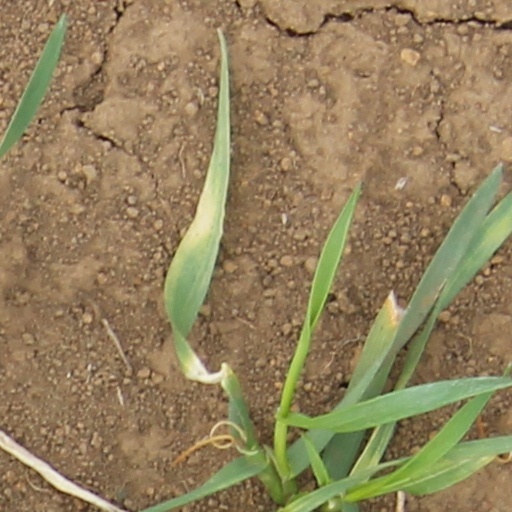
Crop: wheat